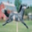
Label: horse